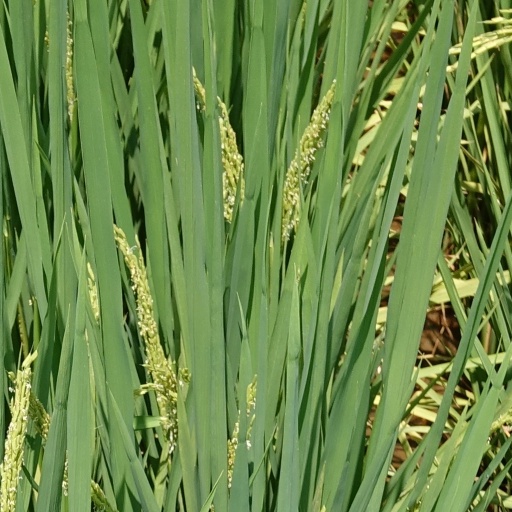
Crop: rice